Hurricane Dolly (1996)

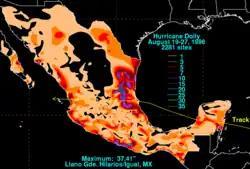
Dolly's rainfall across Mexico

Just over of rain fell into central Belize as the storm passed to the north. In Quintana Roo, of precipitation fell in Chetumal, flooding large areas of farmland. A total of 16 homes were destroyed and 26 others were damaged. At least two fishermen were left missing.